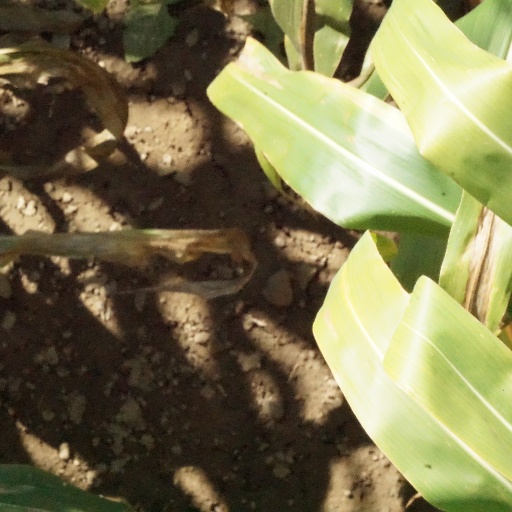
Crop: maize; corn